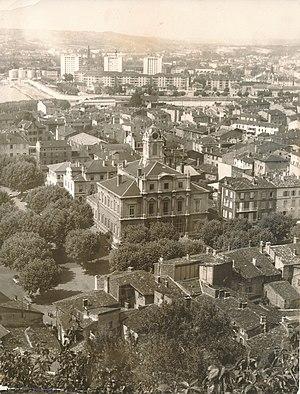
Vieux-Givors, env. 1960. Archives municipales de Givors, cote 5Fi 2016
Givors est une commune française située dans la métropole de Lyon en région Auvergne-Rhône-Alpes.